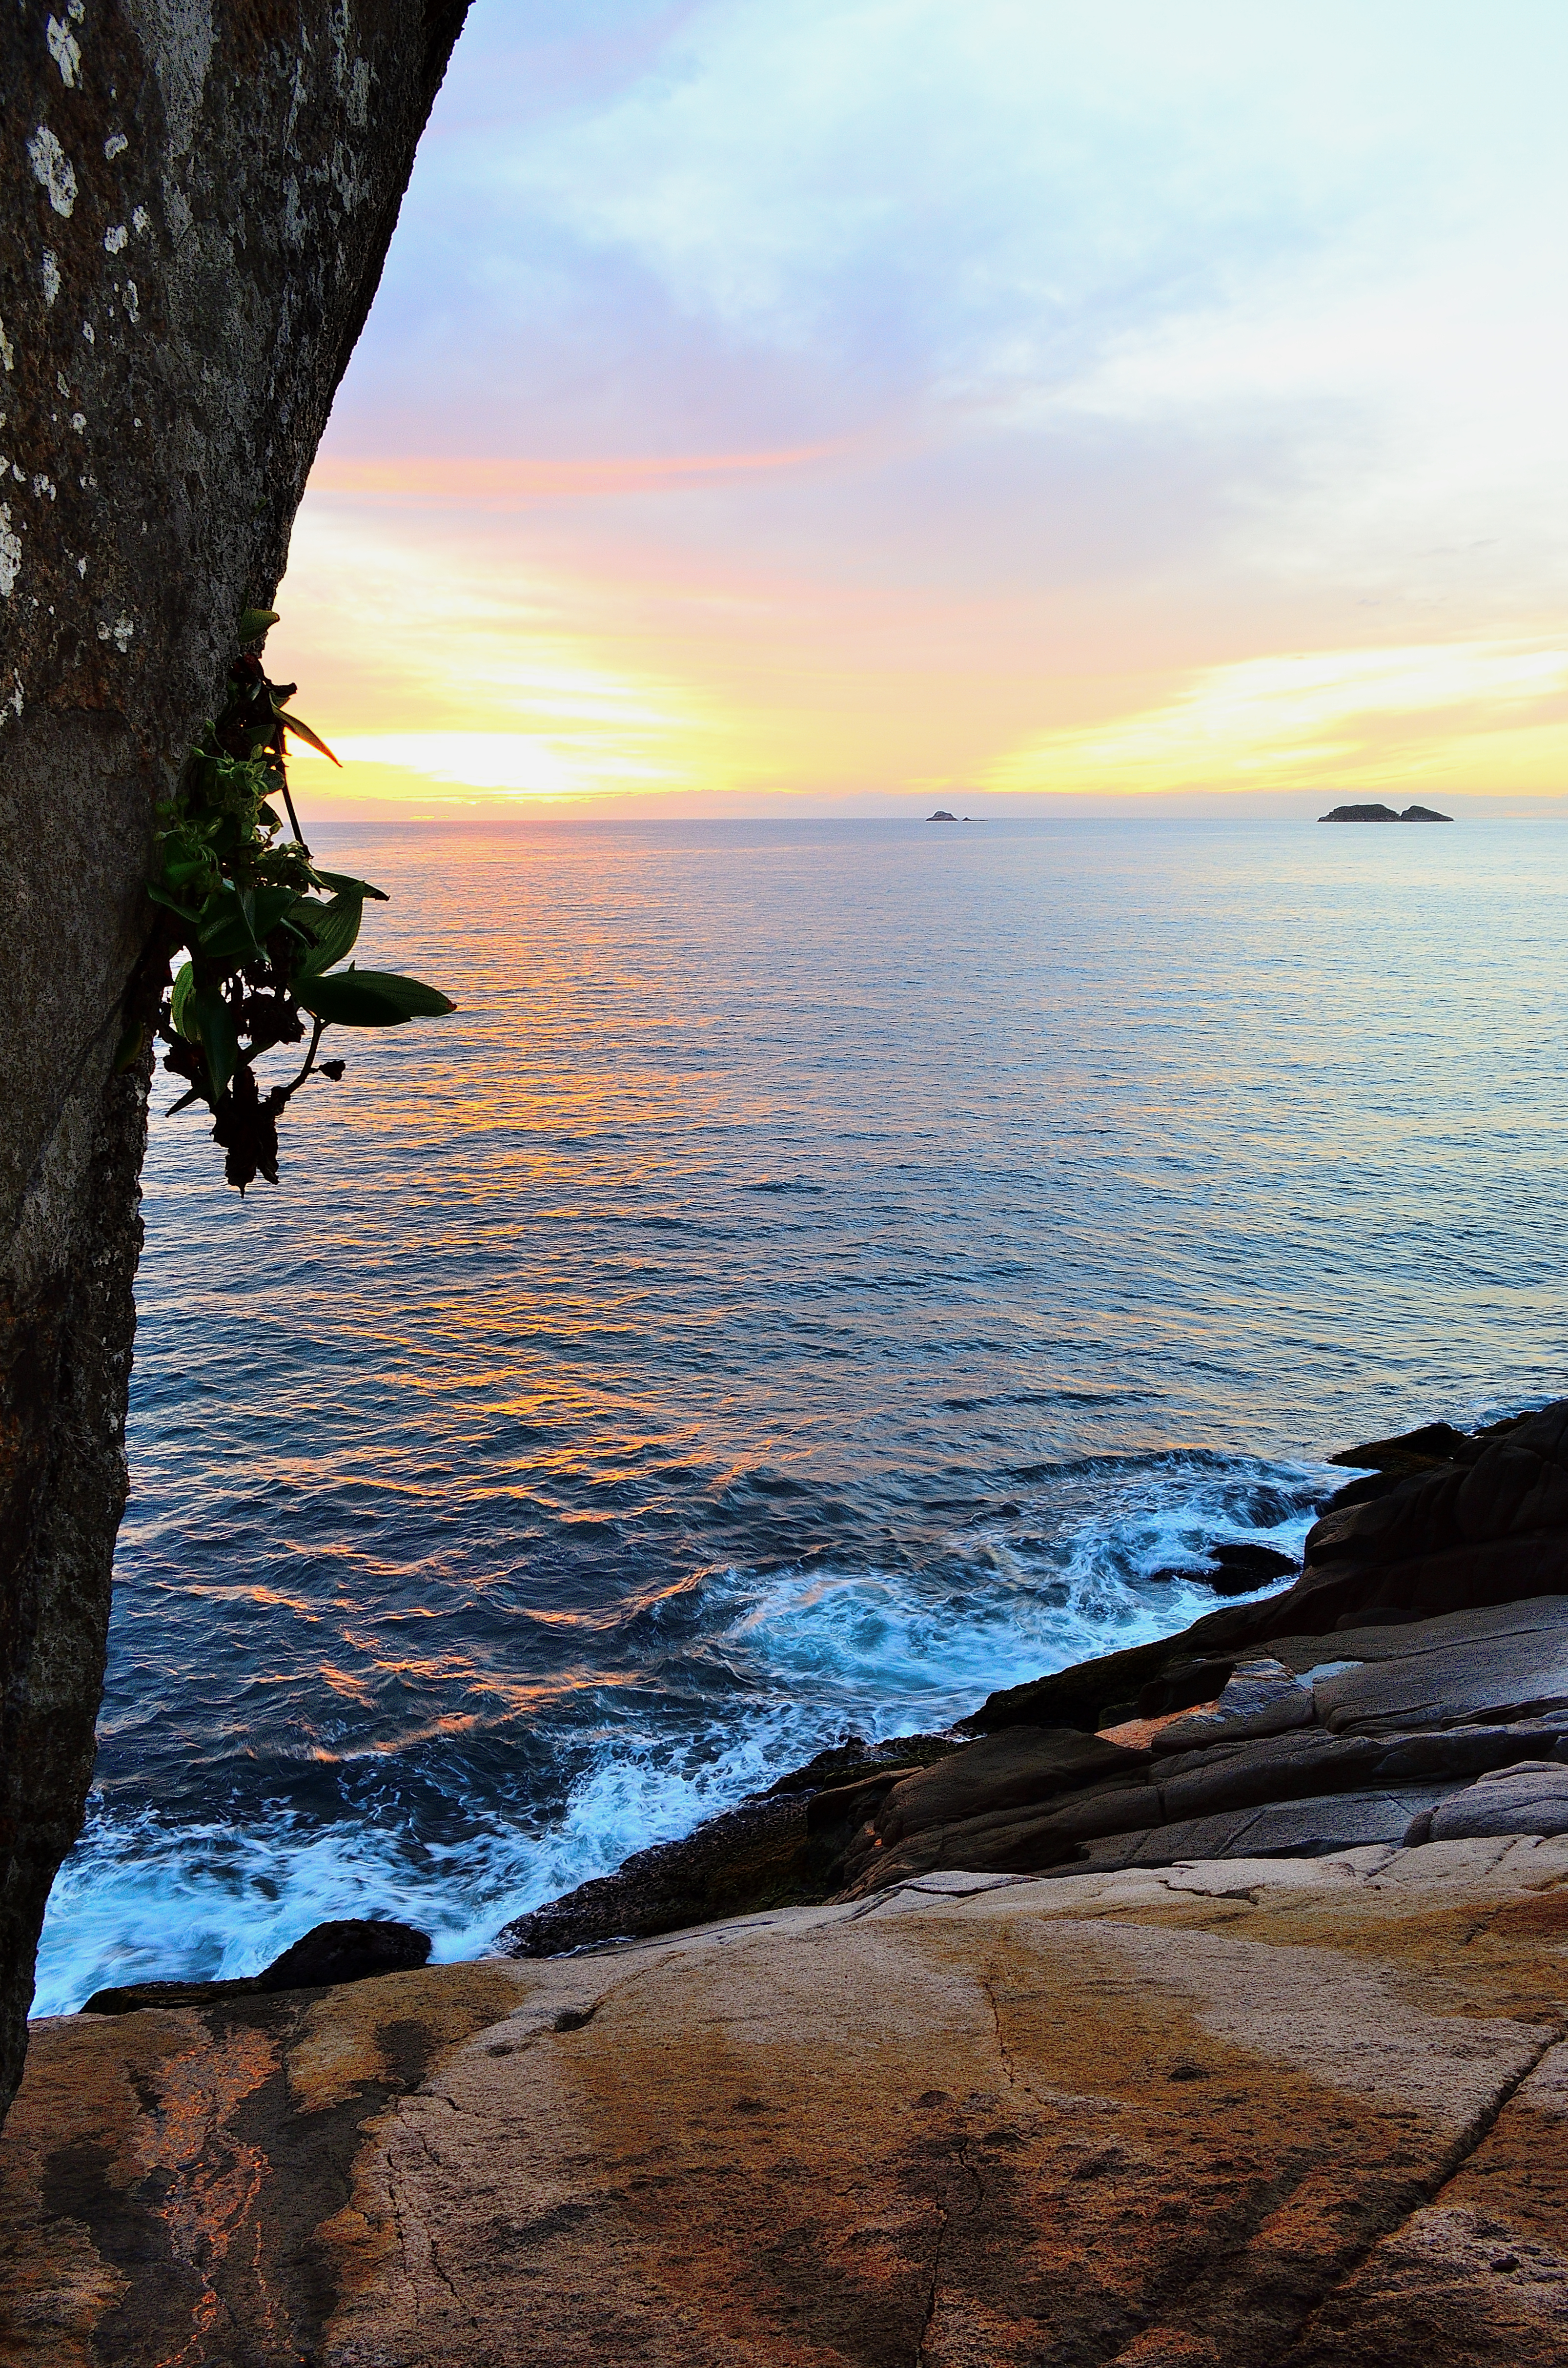
beach, sea, coast, water, rock, ocean, horizon, cloud, sky, sunrise, sunset, sunlight, morning, shore, wave, dawn, cliff, dusk, evening, reflection, bay, terrain, body of water, mar, agua, naranja, rojo, cielo, piedra, morro, celeste, ingleses, praiabrava, pedra, isla, cape, wind wave